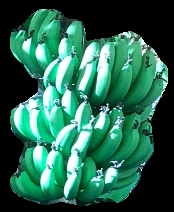
Variety: pachbale
Grade: grade1